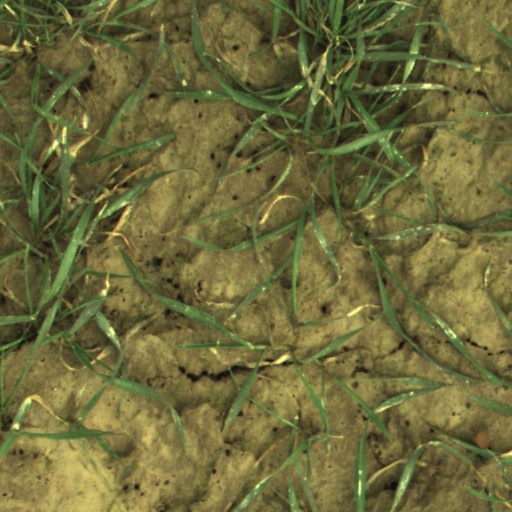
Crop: wheat